Nipple piercing

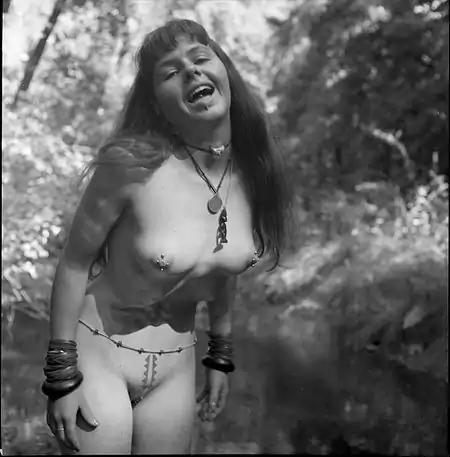
"Modern primitive" in Californian forest, 1993

In the late 1970s, the practice was revived by Jim Ward and it was adopted by the BDSM and leather subcultures of the gay community. During the 1980s and early 1990s, the modern primitive movement embraced nipple piercings among other forms of body modification. With its roots in the West Coast of the United States, the modern primitive movement was intrigued by indigenous, so-called "primitive" cultures and adopted various forms of body modification. The mainstream popularity of nipple piercing is partly due to certain 1990s celebrities such as Tommy Lee, Corey Taylor and Lenny Kravitz who publicly displayed their piercings or said that they had them.